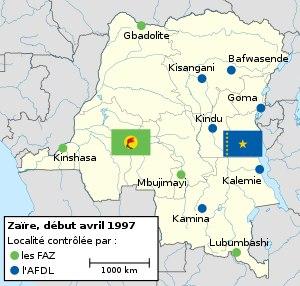
La prise de Lubumbashi a eu lieu en avril 1997 lors de la première guerre du Congo. Les rebelles de l'Alliance des forces démocratiques pour la libération du Congo prennent la ville défendue par les forces armées zaïroises fidèles au président Mobutu Sese Seko.
La première guerre du Congo est un conflit intervenu de fin 1996 à 1997, au terme duquel le président zaïrois Mobutu Sese Seko est chassé du pouvoir par les rebelles soutenus par des États étrangers, notamment le Rwanda, l'Angola et l'Ouganda. Le chef rebelle Laurent-Désiré Kabila devient président et change le nom du pays en république démocratique du Congo. La guerre se traduit par le début des massacres pour la population et pose les jalons de la Deuxième guerre du Congo qui s'ensuit rapidement.